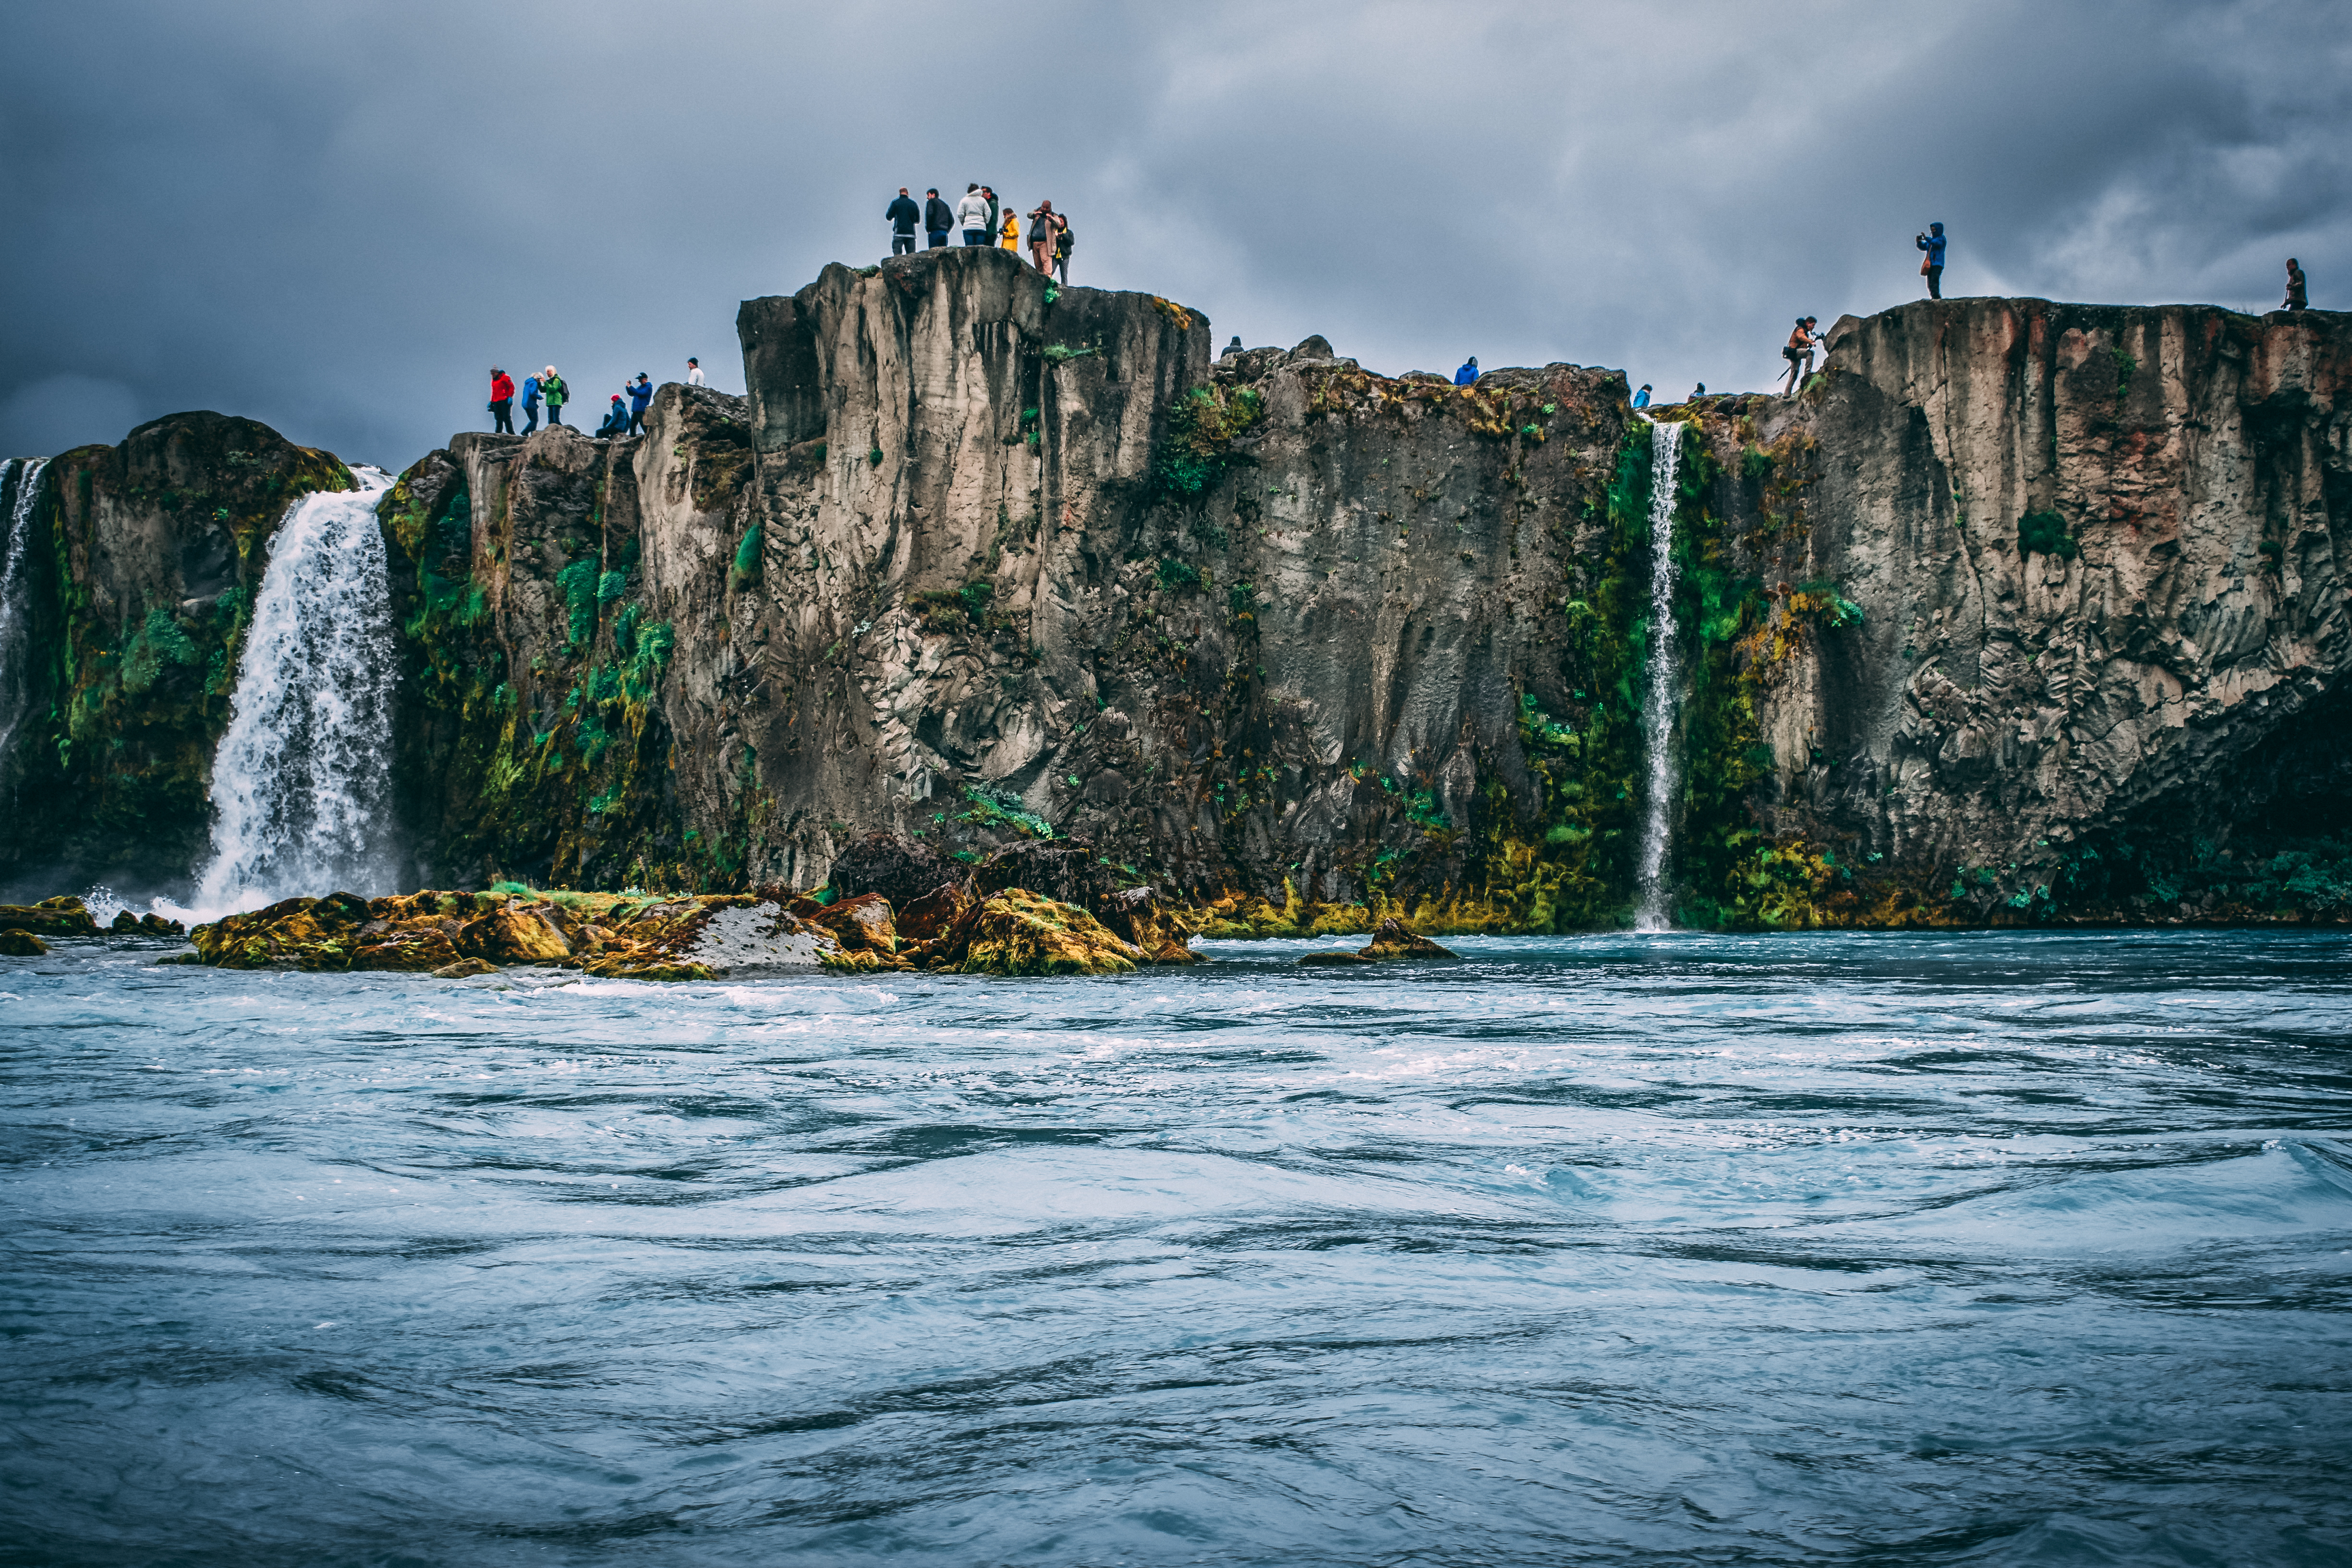
waterfall, mountains, hills, rock, rocks, water, iceland, nature, landscape, body of water, sky, cliff, sea, tree, terrain, coast, river, water feature, watercourse, wave, tourism